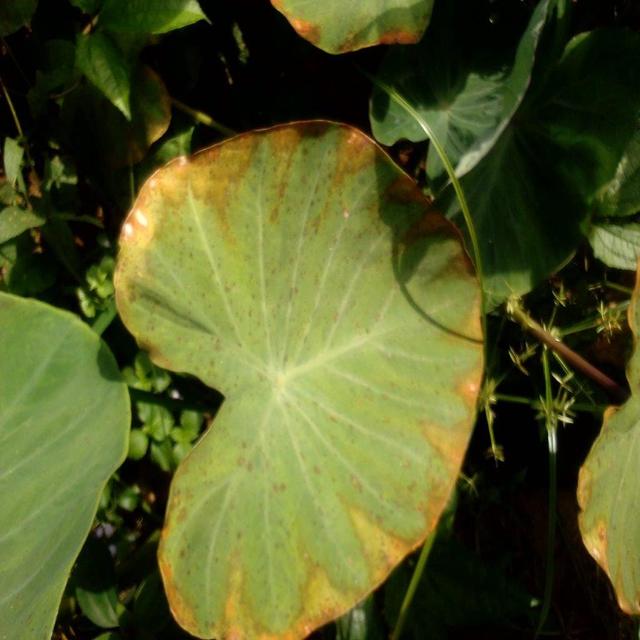
Label: Mid_Blight